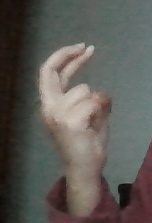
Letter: zay